Michel Bühler

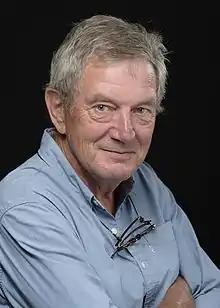
Bühler in 2015

Michel Bühler (30 April 1945 – 7 November 2022) was a Swiss singer-songwriter, playwright, composer, actor, and teacher.